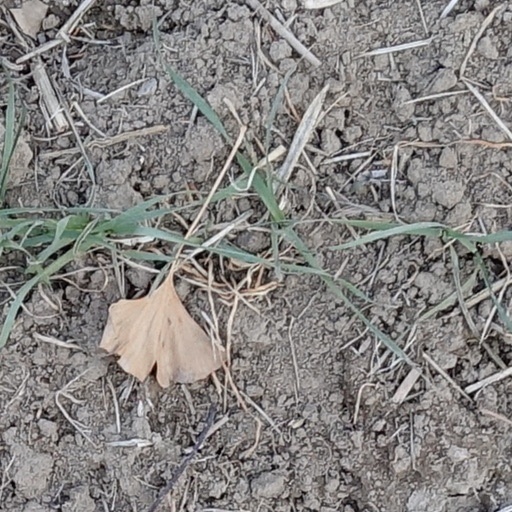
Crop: wheat